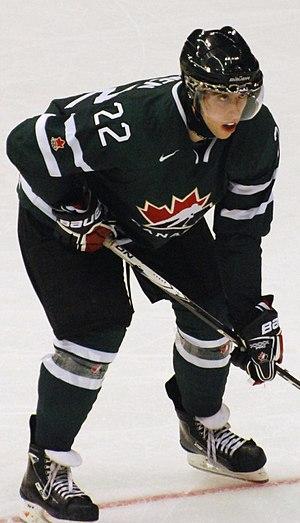
Jared Cowen est un joueur professionnel canadien de hockey sur glace. Il évolue au poste de défenseur.